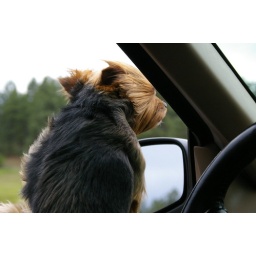
Zoey in the car sitting on dad's lap with her head out the window.